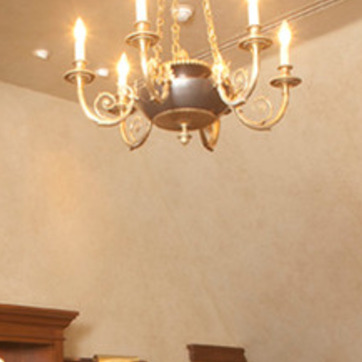
Material: wallpaper